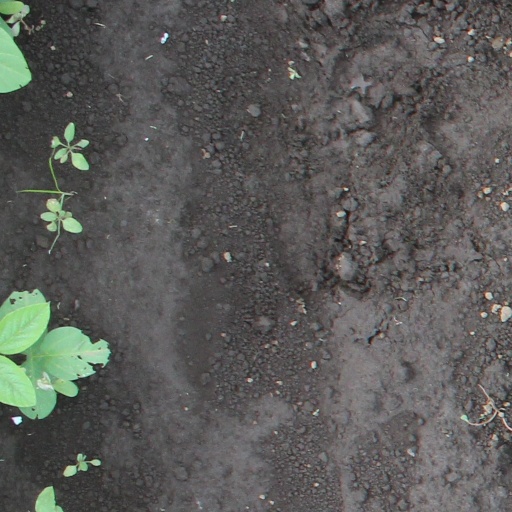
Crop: soybean